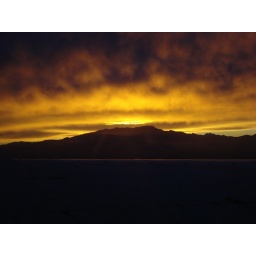
On the plane returning home from Las Vegas... Just leaving the airport in the air Nov 2007